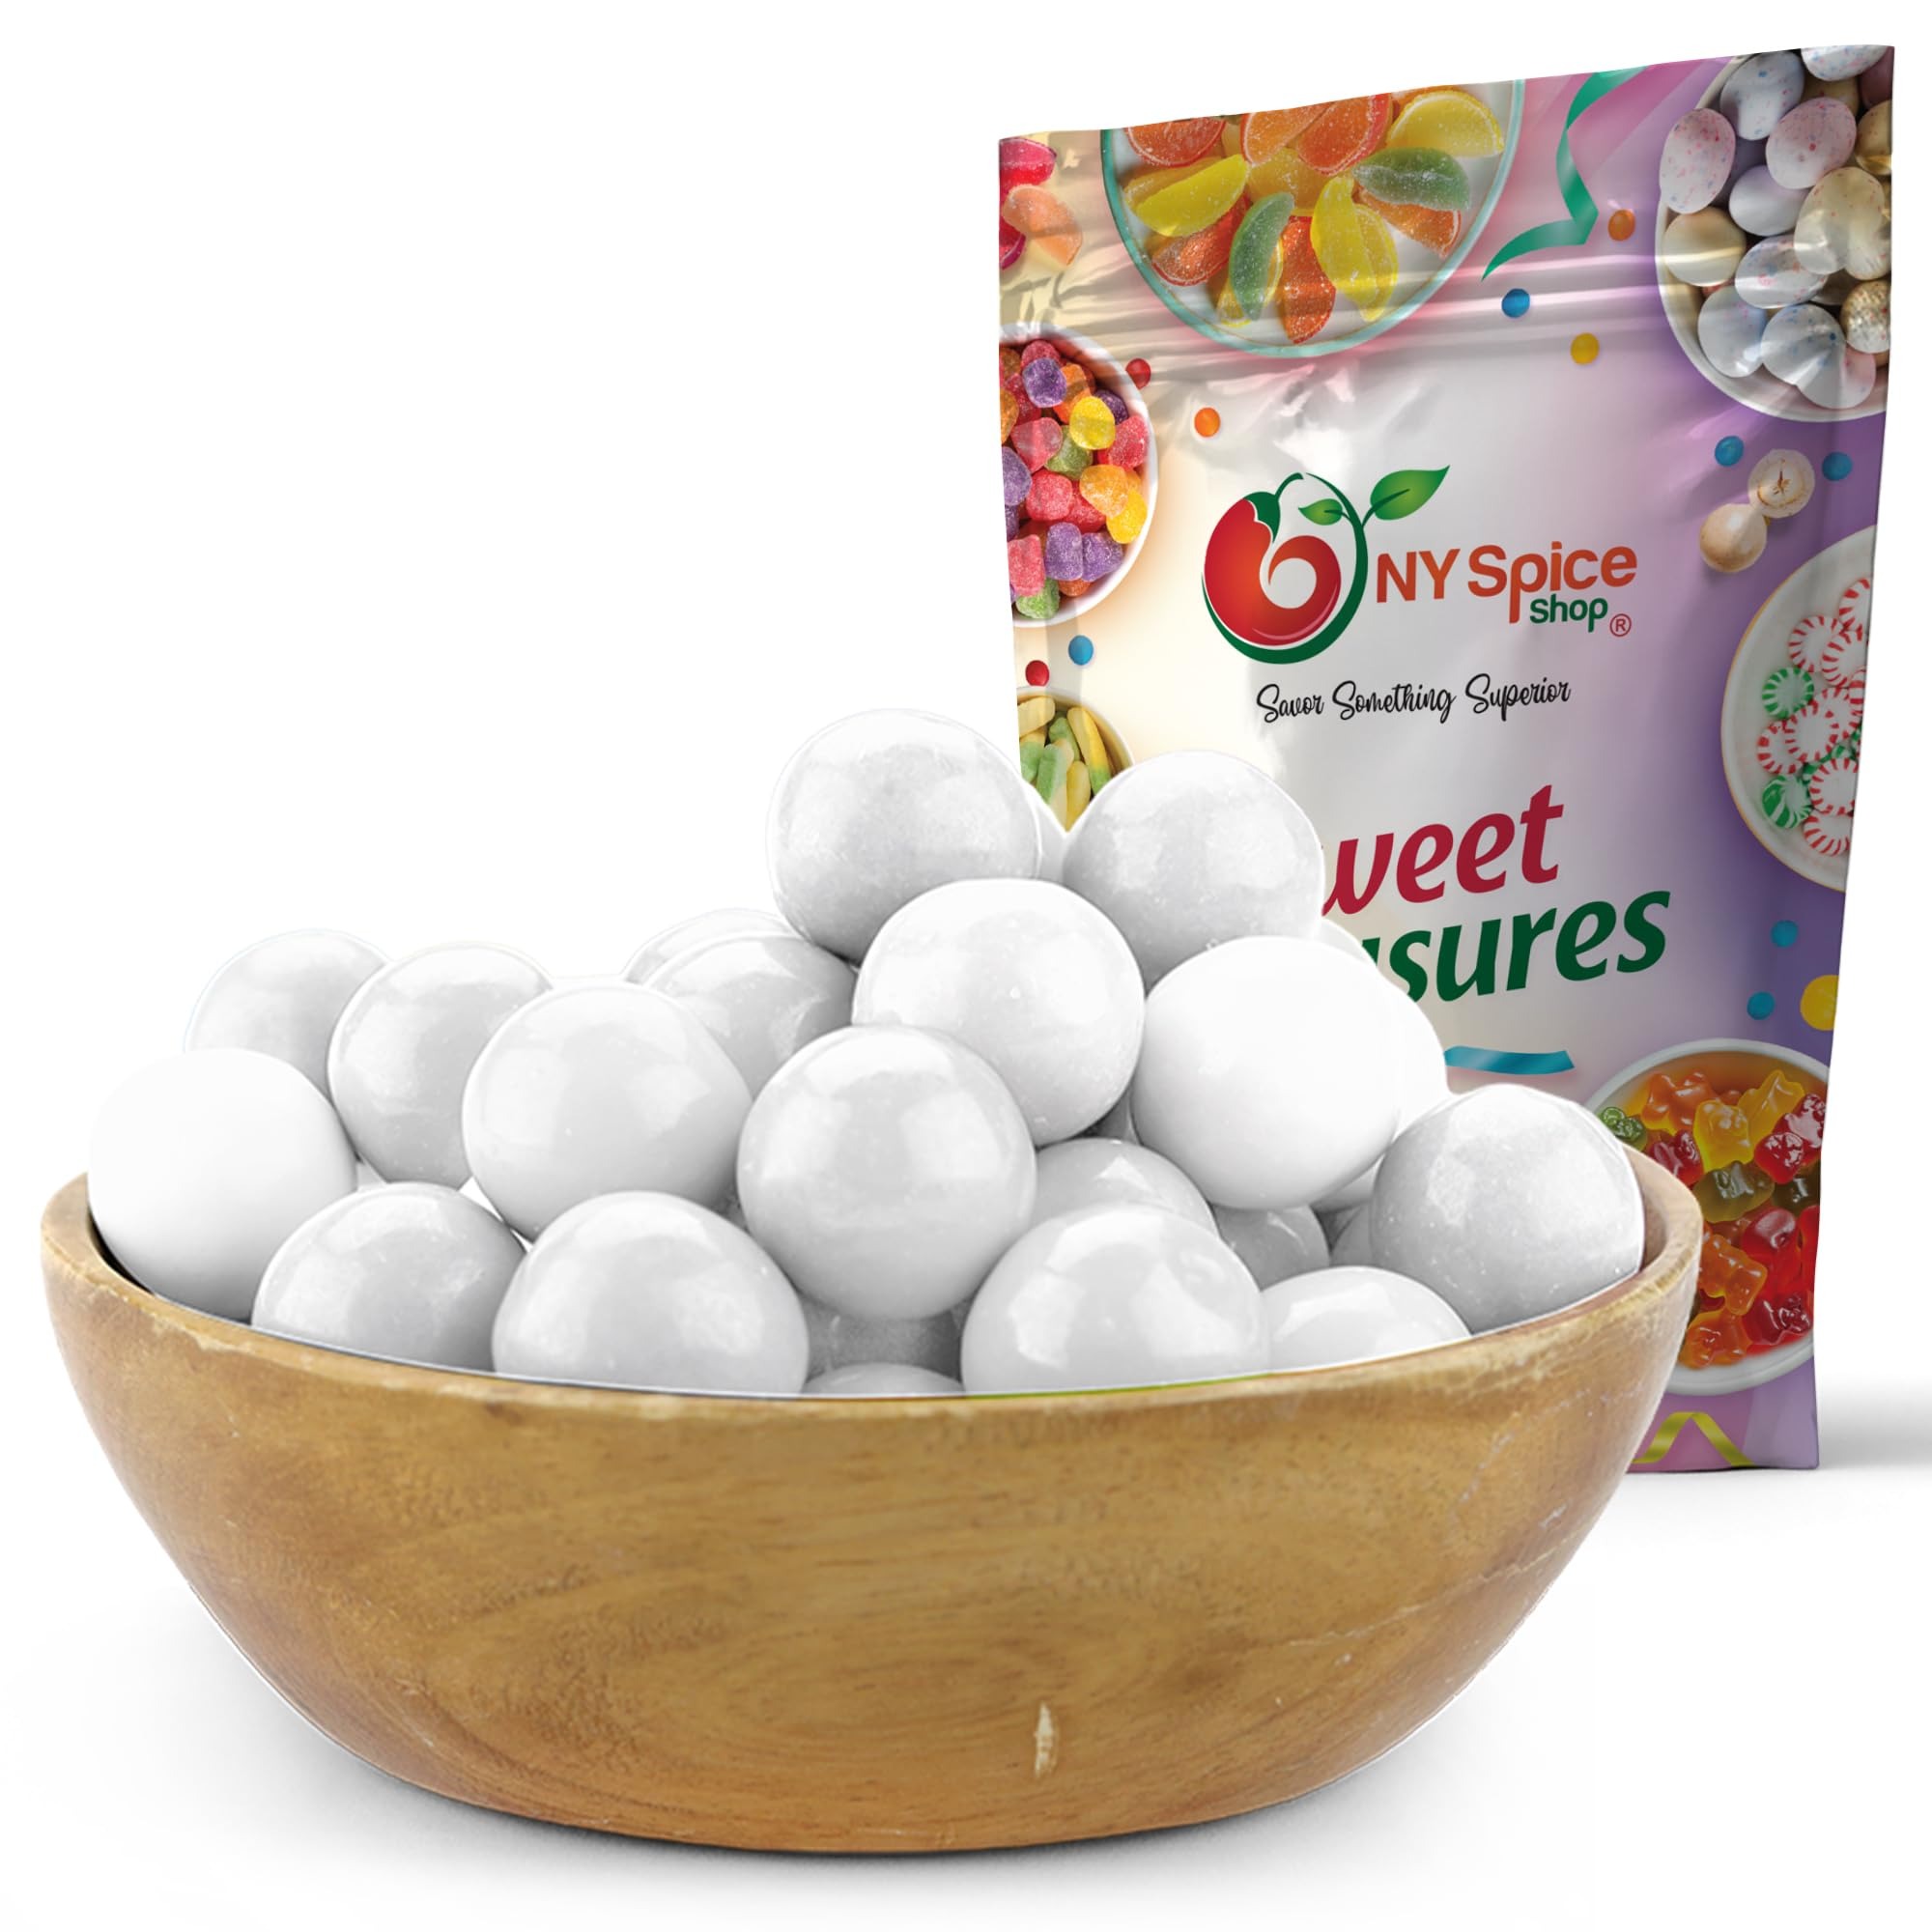
Item Name: NY Spice Shop White Shimmer Gumballs - 3 Pound Gumballs for Gumball Machine - Chewing Gum Dubble Bubble Gumballs - Fruit Flavored Gumballs Bulk Candy - Old Fashioned Candy Gumballs for Machine Refill - 150 Pcs
Bullet Point 1: GUMBALL MACHINE REFILL DELIGHTFULLY CHARMING TREATS – Step into a world of sweetness with NY Spice Shop's Gumballs Bulk candy, an assortment of vibrant and flavorful table decor delights that promise to enchant your taste buds with every chewy bite! Refill for home Gumball Machine. The perfect choice for anyone looking to refill their gum ball machine. Whether you're a business owner or just looking to add some fun to your home.
Bullet Point 2: EXPLORE A SPECTRUM OF SPRINKLES BULK CANDY GUMBALLS - Dive into a rainbow of flavors with our diverse selection of Gummy Chewing Gumballs candy bulk. From classic fruity sensations like tangy and juicy snacks to whimsical options like cotton candy and nostalgic bubblegum, there's an explosion of taste waiting to be discovered. Everyone is sure to be happy with our gumballs, which offer a softening texture with every chew and retain their delicious flavor.
Bullet Point 3: PERFECT FOR CELEBRATIONS & COOKIE DECORATIONS - Your taste buds won’t be bored with so many juicy flavors. Elevate any event with the playful allure of extra candy bulk gumballs for gumball machines. Whether it's a birthday bash, wedding reception, or décor, these colorful gumball machine refills are a must-have addition for creating captivating candy bowl displays, filling party favor bags, or adorning party decorations with a splash of fun and flair.
Bullet Point 4: INSPIRE YOUR BAKING CREATIVITY WITH CANDY BULK - A most delectable treat to keep around your house for a little pick-me-up. Unleash your imagination in the kitchen by incorporating bubble gum balls into your baking adventures. Let your cakes, cupcakes, cookies, and brownies come alive with bursts of color and flavor as you use these delightful gumball treats as eye-catching toppings, decorative accents, or whimsical mix-ins.
Bullet Point 5: BRING JOY TO SNACK MOMENTS WITH GUM DUBBLE BUBBLE GUMBALLS - Give your party a bubblegum boost. Elevate your snack experience with mixed fruity flavored gum balls that promise pure bliss in every chew. Whether you're unwinding at home, satisfying cravings on the go, or sharing smiles with friends, these chewy bubble gumballs will brighten your day with their irresistible fruity essence.
Product Description: <b>REFILL YOUR BUBBLE MACHINE OR BANKS WITH NY SPICE SHOP’S BUBBLE GUM BALLS!<br><br> GET YOUR BUBBLE GUM MACHINE REFILL HERE!</b> Our chewing gumballs come in a bulk pack, ideal for refilling your gum ball machine. Whether you're a business owner or adding fun to your home, these bubblegum work smoothly with any vending machine equipped with the right dispensing wheel.<br><br> <b>GET THE PARTY GOING WITH OUR LARGE GUMBALLS!</b> Everyone will love their soft texture and delicious flavor. Perfect for birthday parties, baby shower favors, or adding fun to holidays like Halloween, Christmas, Thanksgiving, Valentine's, and St. Patrick's Day.<br><br> <b>COLORFUL GUMBALLS MAKE ANY GUMBALL MACHINE LOOK GREAT -</b> Gumball machine for kids! That's why bubble gum machine are great for teaching kids about saving money. You can even reward them with a coin after reading, studying, or doing chores.<br><br> <b>DISCOVER A WORLD OF SWEETNESS WITH NY SPICE SHOP'S GIANT BUBBLE BALL!</b> These colorful bubble gum balls are more than just treats - they're bursts of joy that liven up any moment. with a variety of flavors and vibrant colors, NY Spice Shop bubble fruit are perfect for satisfying your sweet cravings and creating delightful memories.<br><br> <b>NY SPICE SHOP GUM BALLS ARE MADE WITH CARE AND BURSTING WITH FLAVOR, LOVED BY BOTH KIDS AND ADULTS. WHETHER IT'S A PARTY, BAKING, OR SNACK TIME, OUR GUMBALLS ADD COLOR AND FUN TO ANY OCCASION.</b>
Value: 150.0
Unit: Count

Price: 33.99